Half-mast

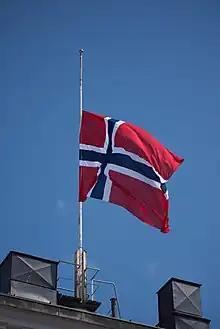
Norwegian flag at half-staff to mourn the victims of the 2011 Norway attacks

The Burmese flag is ceremonially flown at half-mast at the Martyrs' Mausoleum, located in Yangon, every year on July 19. This day is observed as Martyrs' Day, a significant national event that commemorates the assassination of Aung San, the revolutionary founding father of modern Myanmar and father of Aung San Suu Kyi, a Nobel Peace Prize winner, along with several of his key ministers and advisory commissioners in 1947.